Severfield

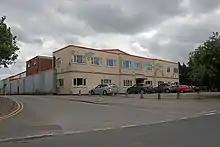
Sherburn works, 2011

Severfield plc is a York based structural steel contractor. By turnover it is the largest in the UK, with a capacity of 130,000 tons per year, and a further 20,000 tons in the EU. Landmark works include London's 2012 Olympic Stadium, The Shard, Wimbledon Centre Court roof, Emirates Stadium and Paris Philharmonic Hall.